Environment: real
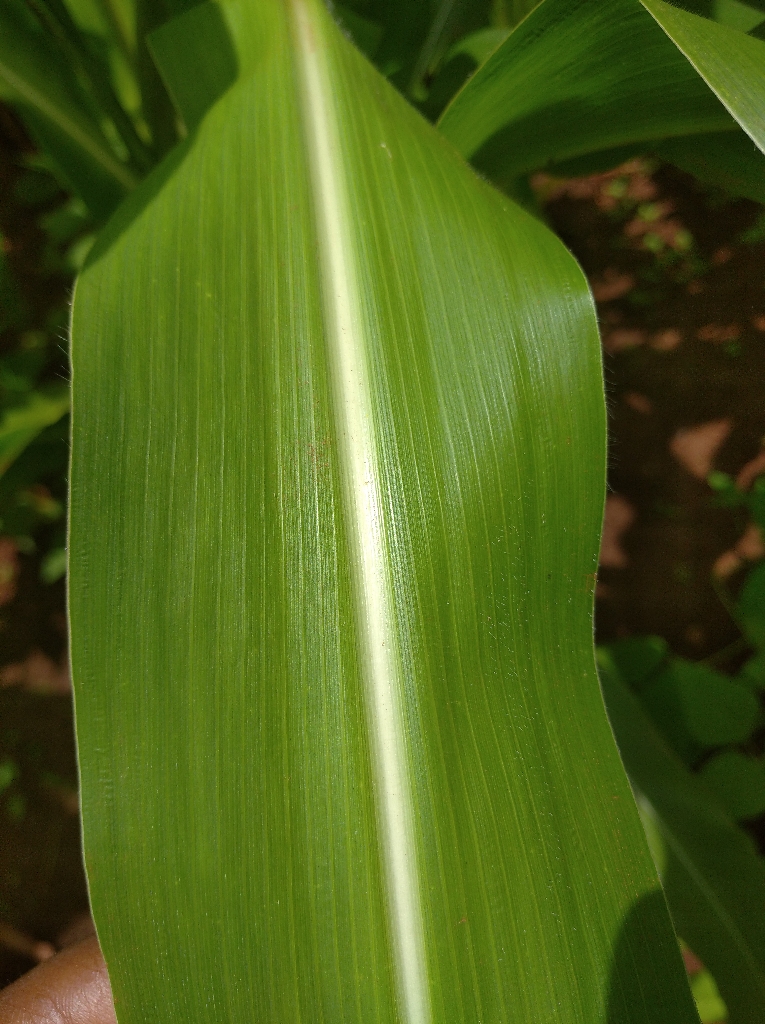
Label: healthy